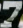
Number: 7